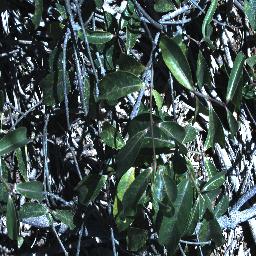
Label: rubber_vine